Larry Conover

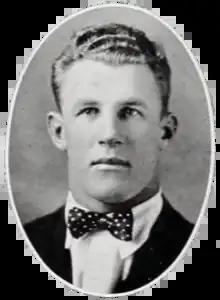
Conover in 1921

Larner Somers Gardner Conover (May 21, 1894 – August 4, 1945) was an American professional football player during the early years of the National Football League (NFL). After attending high school in Atlantic City, New Jersey, Conover attended Penn State University, where he served as the team's captain in 1917. Conover was the head basketball and baseball coach and an assistant football coach at Clemson for the 1920–21 seasons.